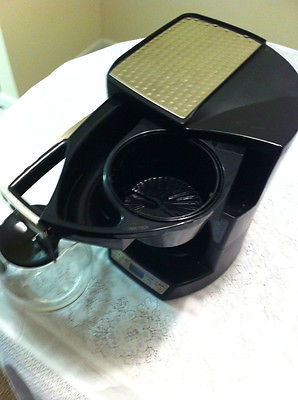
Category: coffee maker